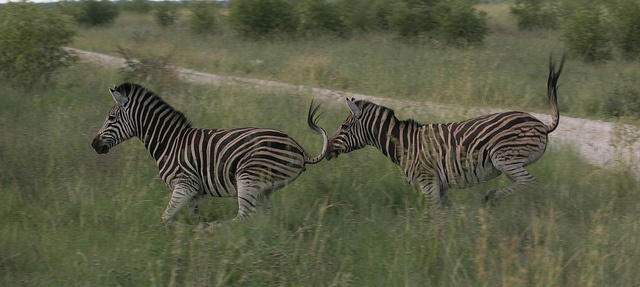
Pair of zebras running through a grass field together.
Two zebras are running through some high grass.
A pair of zebras runs in tall grass.
there are two zebras that are running in the wild
Two zebras run together through tall green grass.